Anni Ribelli

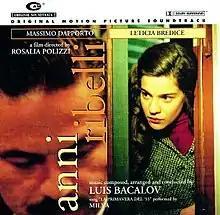

Anni Ribelli is a 1996 Italian Argentine romantic drama film directed and written by Rosalia Polizzi. The film starred Leticia Brédice, Massimo Dapporto, Esther Goris and Alessandra Acciai. Actress Leticia Brédice won a Silver Condor Award for best actress in 1997 for her performance.